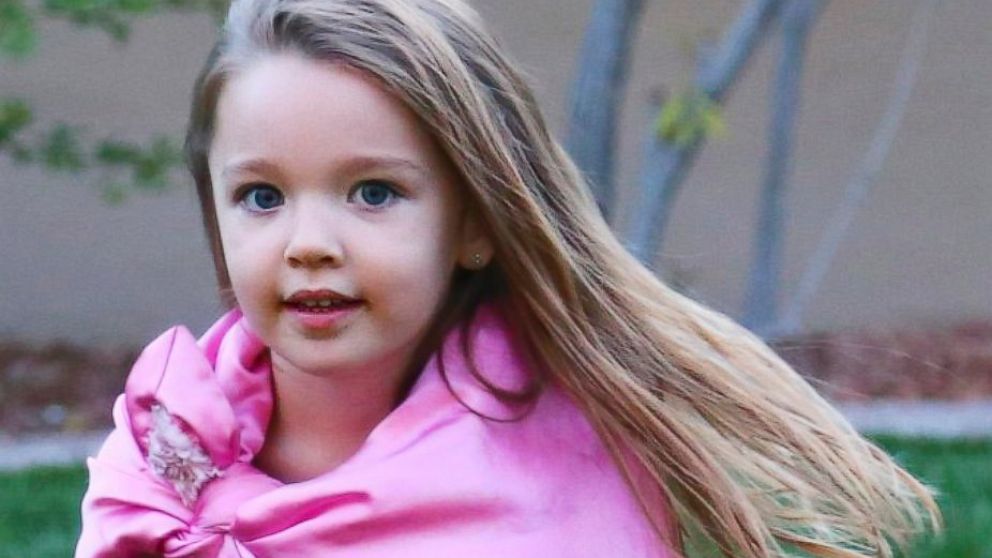
Gender: women